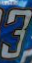
Number: 3